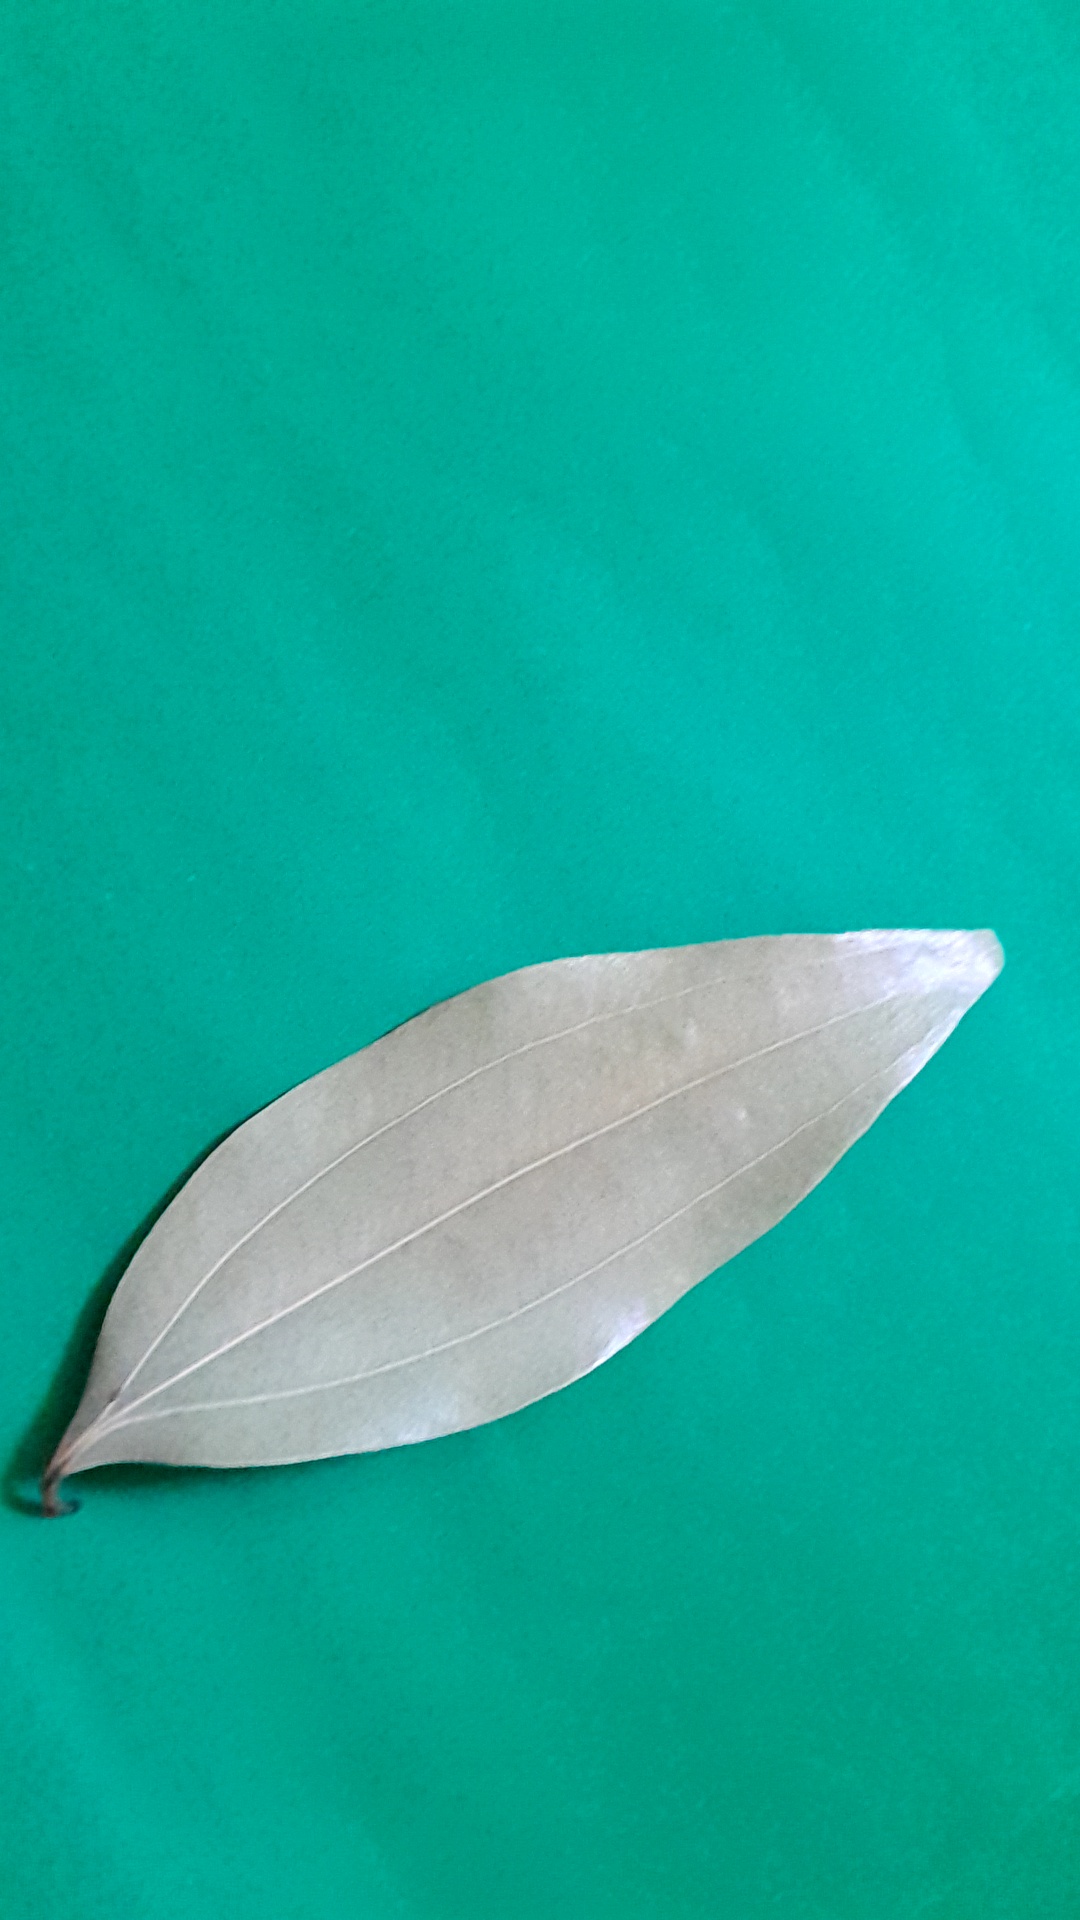
Label: Dry Leaf